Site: brandenburg
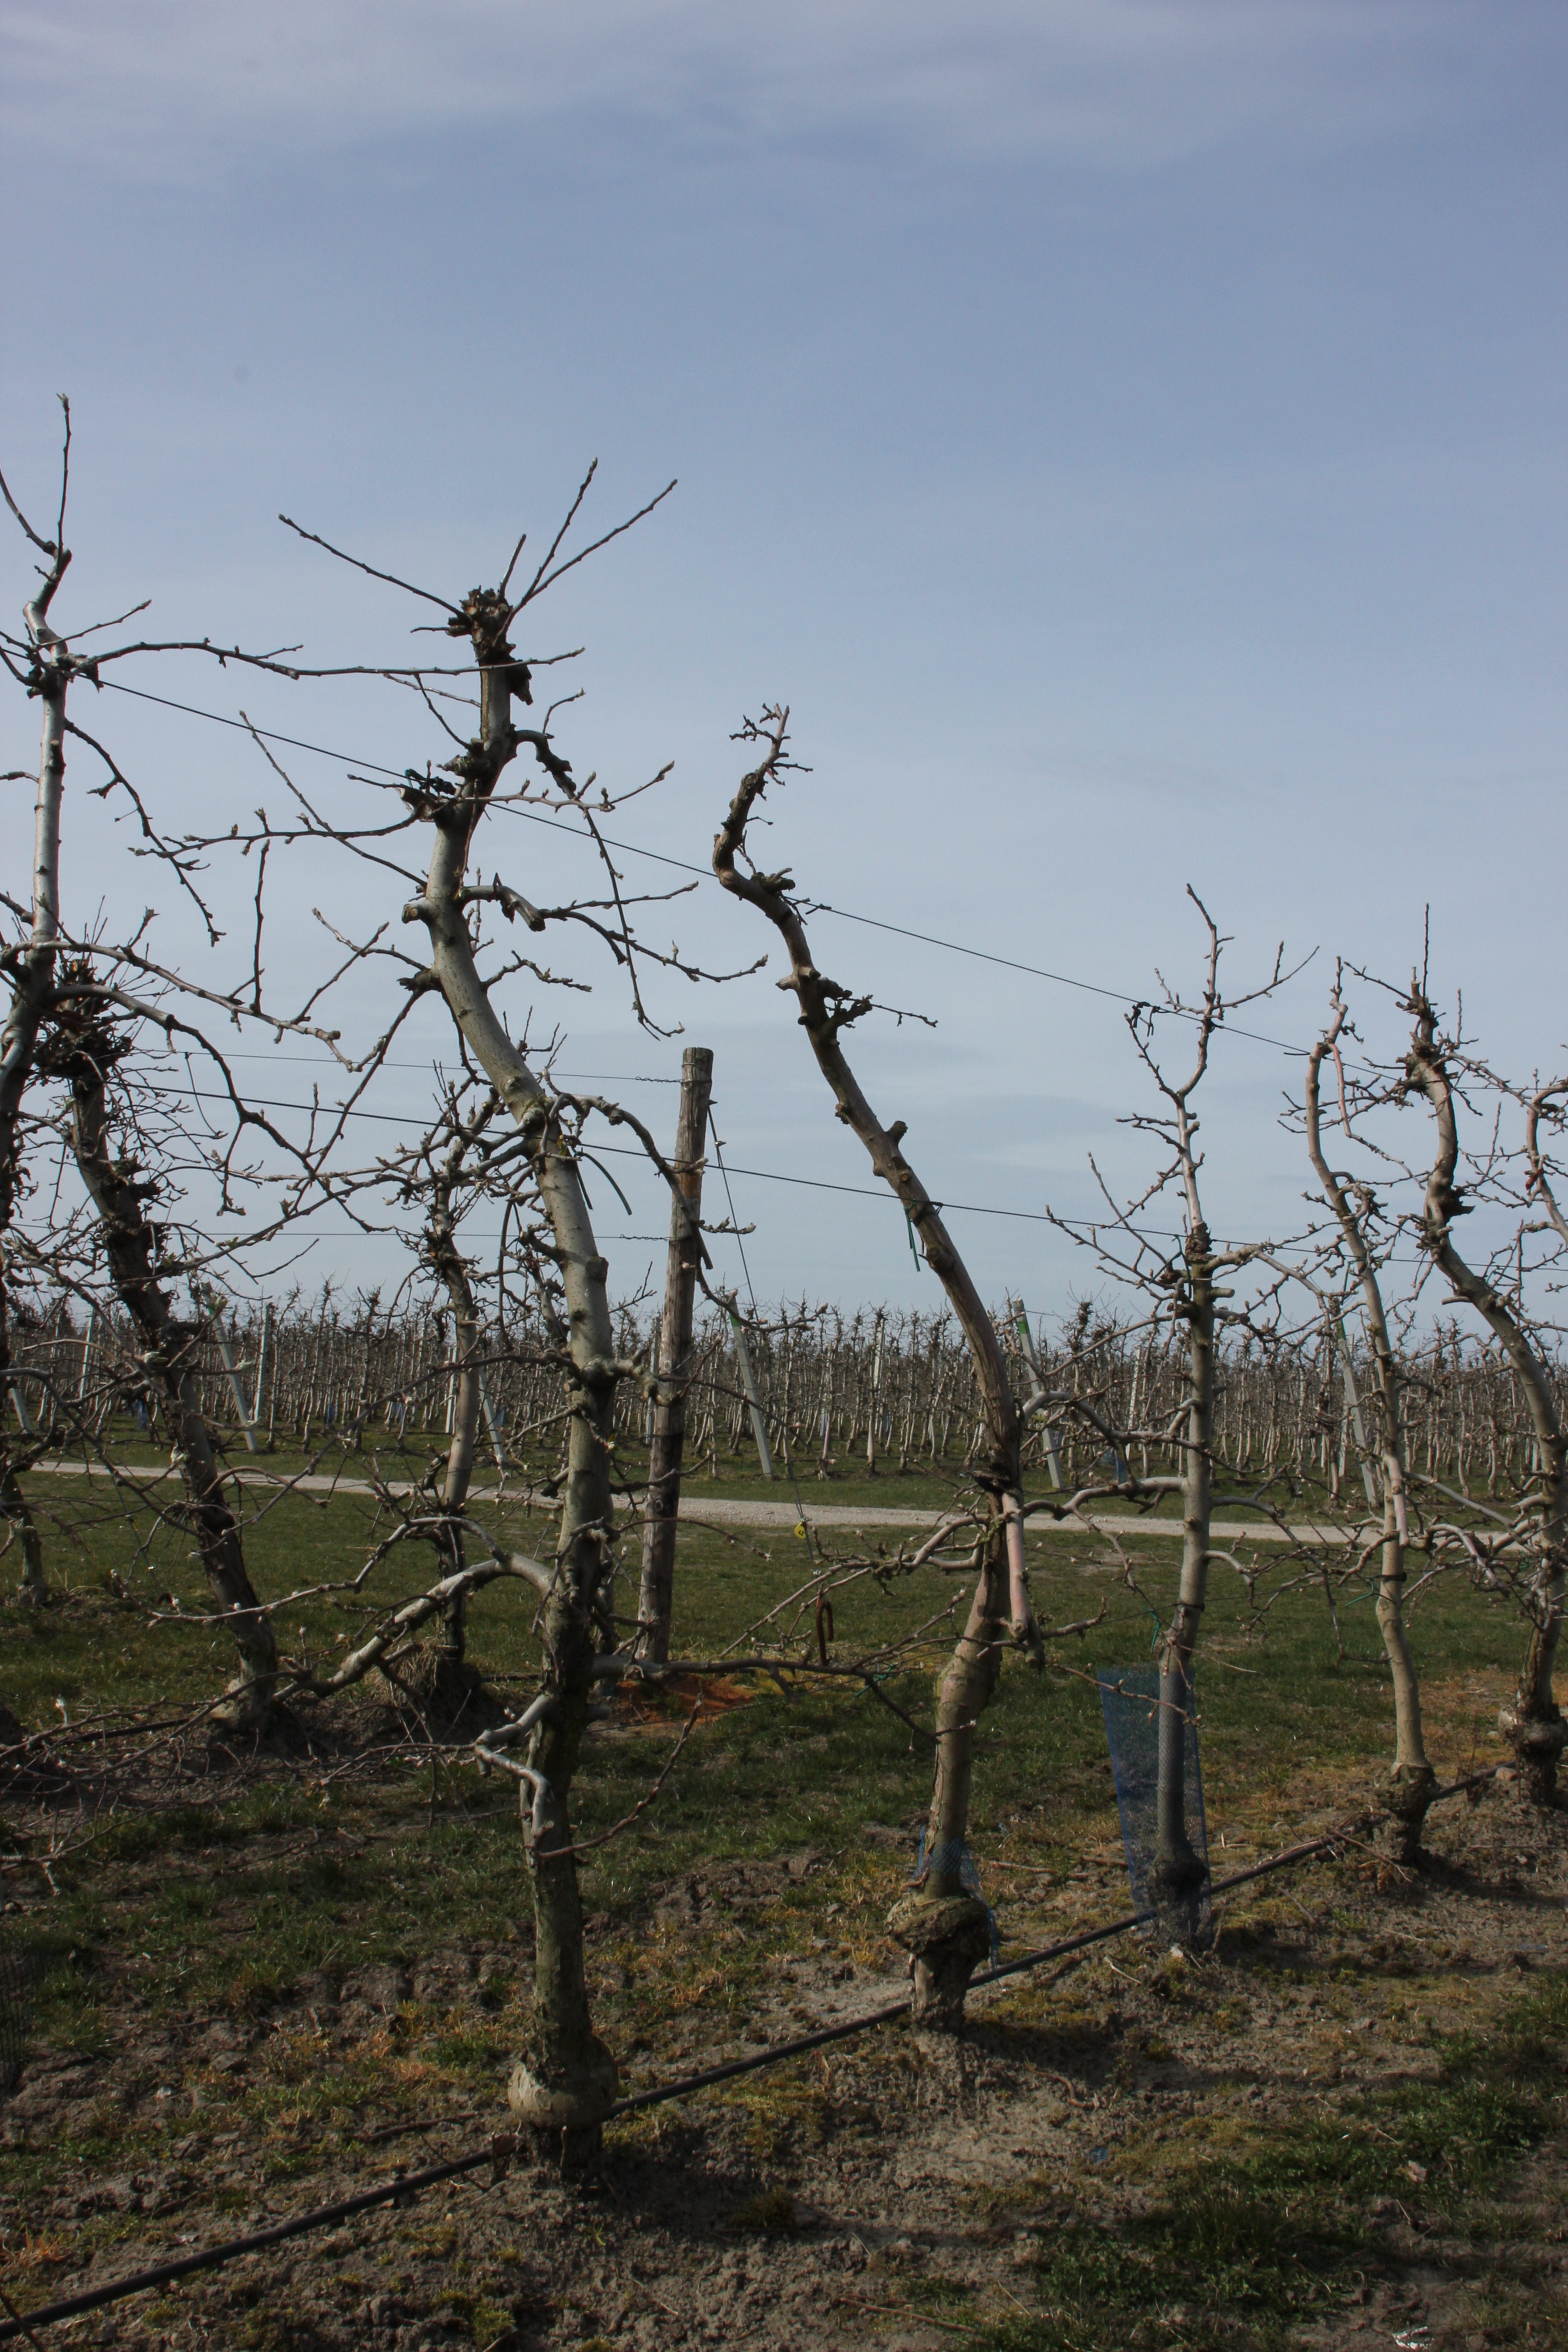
Growth stage (BBCH 54): Inflorescence emergence